Bulldog Drummond (1922 film)

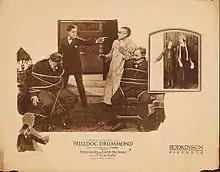
Lobby card for "Bulldog Drummond"

It is unknown whether any recording of the film survives, so it may be a lost film.